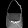
Label: Bag